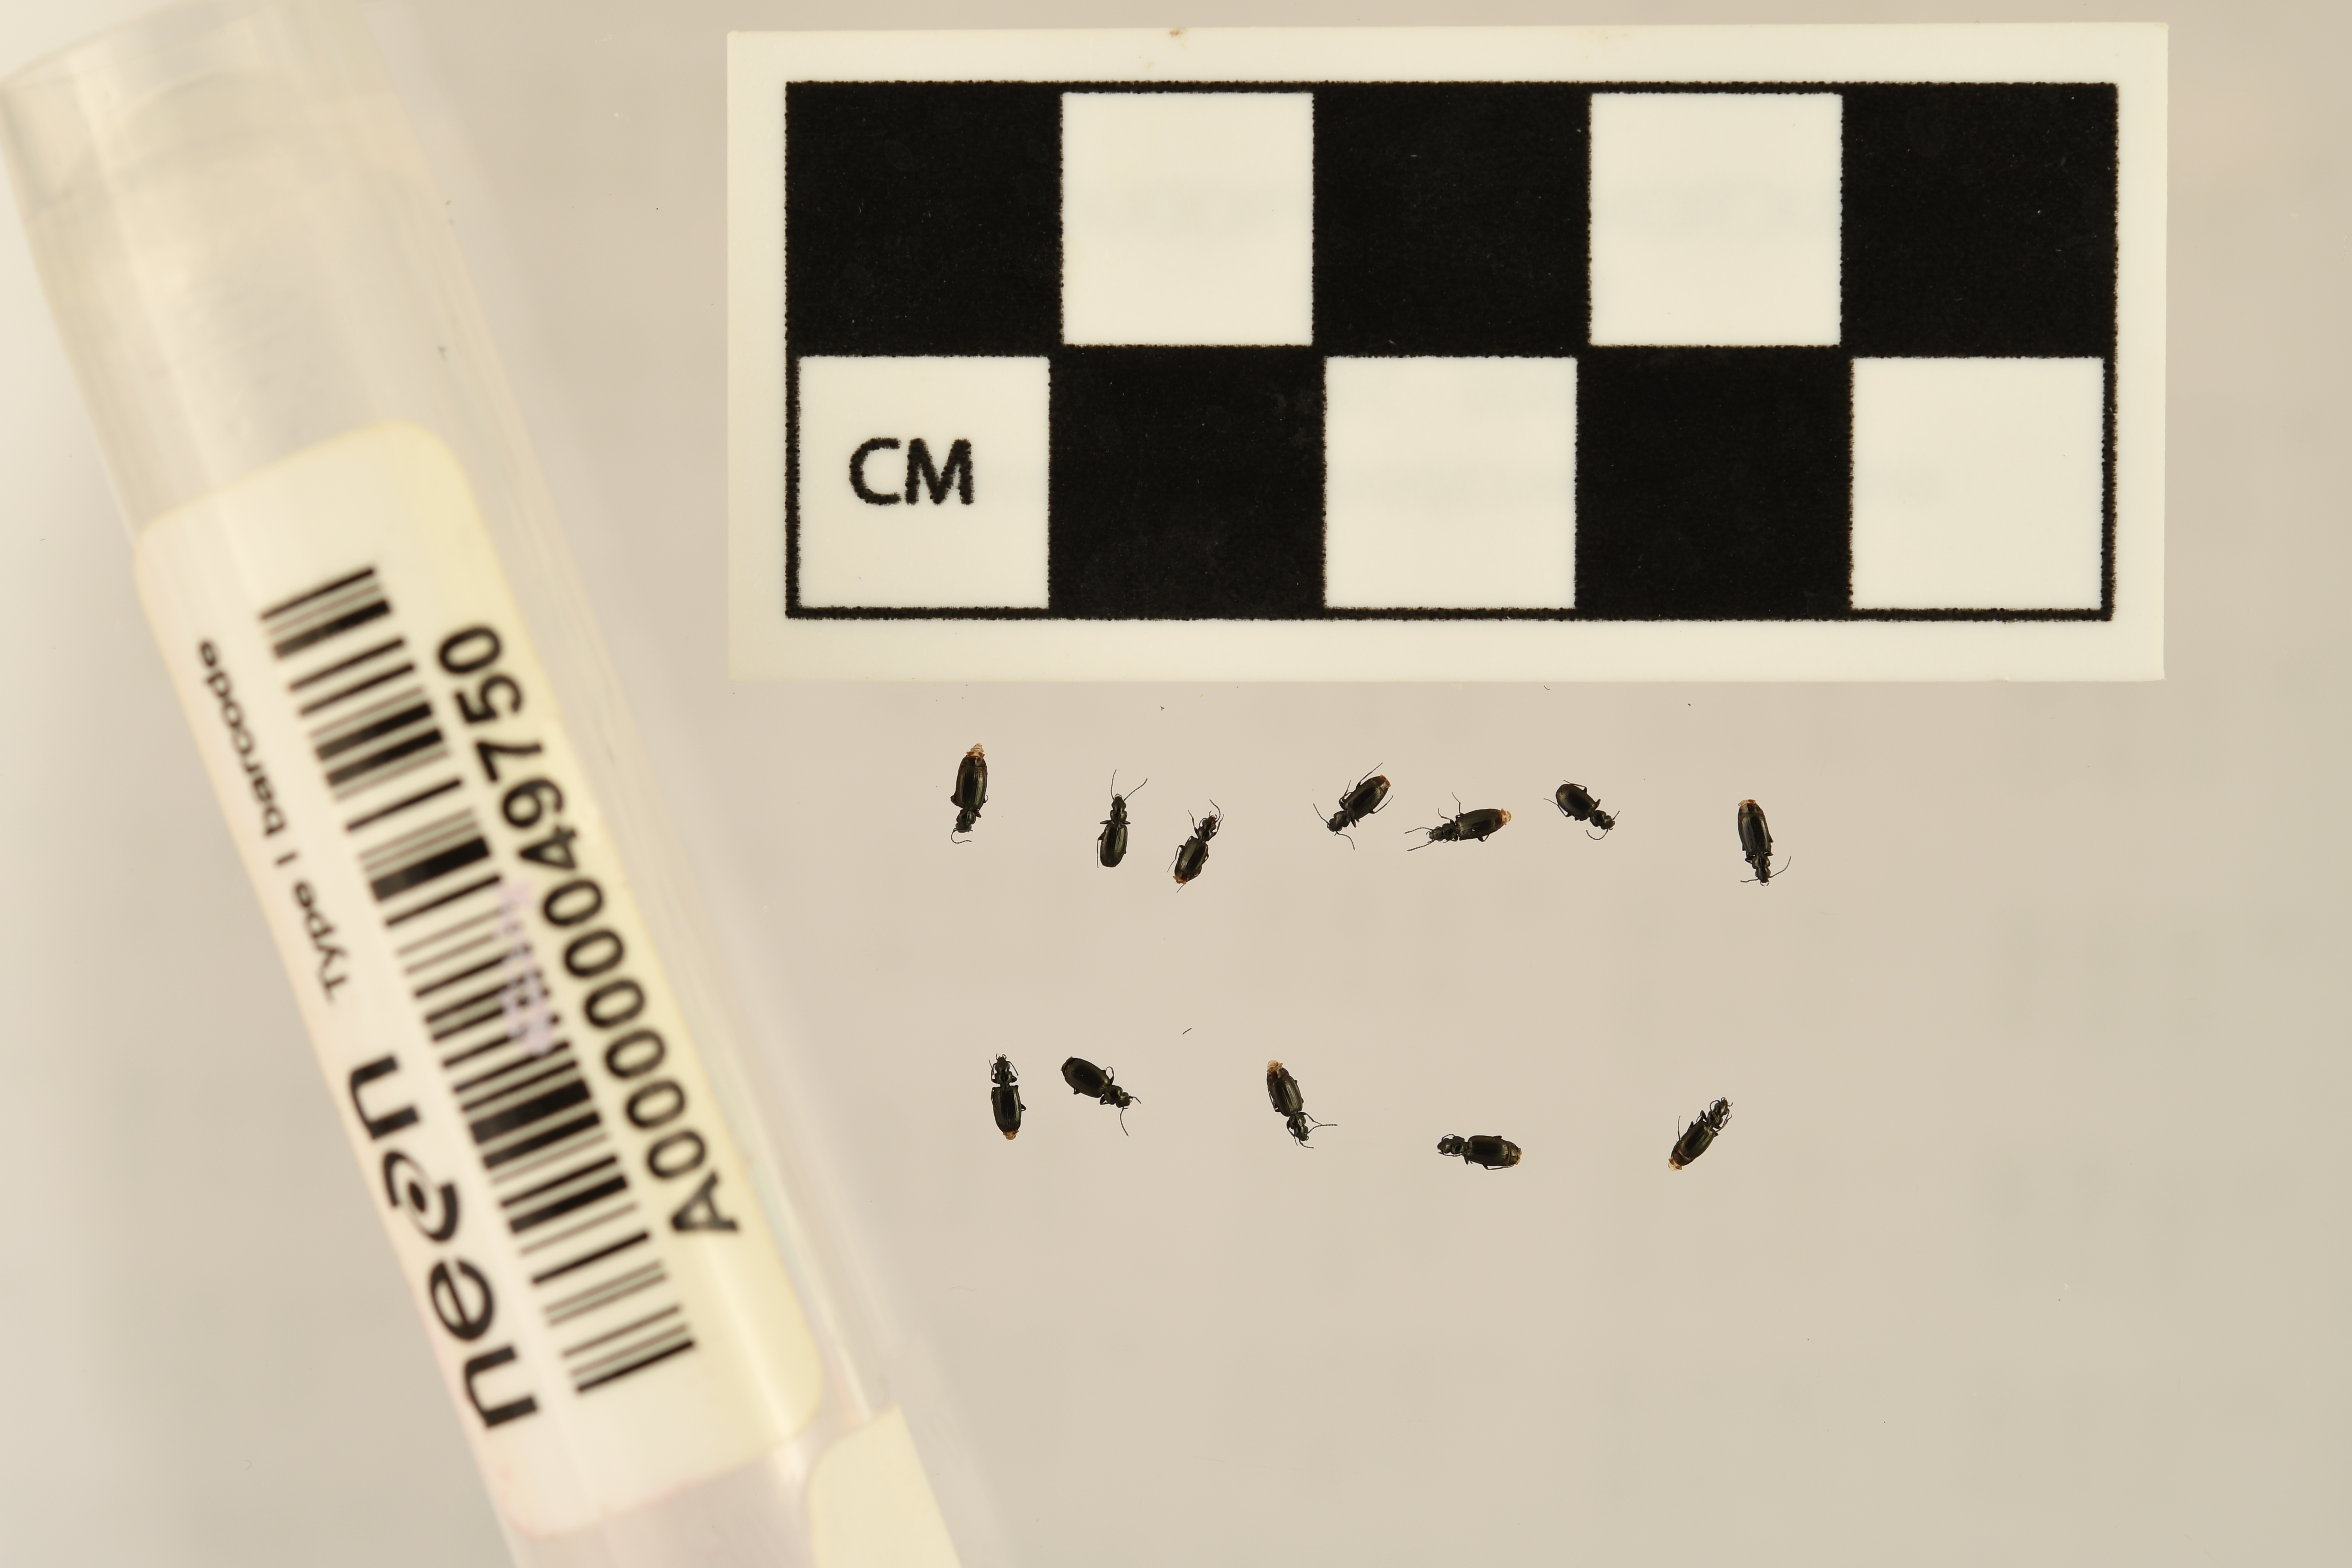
Syntomus americanus — Northern Great Plains Research Laboratory NEON, plot NOGP_010. Beetle 1, ElytraLength: 0.1578 cm (lying flat: Yes)

Syntomus americanus — Northern Great Plains Research Laboratory NEON, plot NOGP_010. Beetle 1, ElytraWidth: 0.1034 cm (lying flat: Yes)

Syntomus americanus — Northern Great Plains Research Laboratory NEON, plot NOGP_010. Beetle 2, ElytraLength: 0.1348 cm (lying flat: Yes)

Syntomus americanus — Northern Great Plains Research Laboratory NEON, plot NOGP_010. Beetle 2, ElytraWidth: 0.08672 cm (lying flat: Yes)

Syntomus americanus — Northern Great Plains Research Laboratory NEON, plot NOGP_010. Beetle 3, ElytraLength: 0.1355 cm (lying flat: Yes)

Syntomus americanus — Northern Great Plains Research Laboratory NEON, plot NOGP_010. Beetle 3, ElytraWidth: 0.07933 cm (lying flat: Yes)

Syntomus americanus — Northern Great Plains Research Laboratory NEON, plot NOGP_010. Beetle 4, ElytraLength: 0.1421 cm (lying flat: Yes)

Syntomus americanus — Northern Great Plains Research Laboratory NEON, plot NOGP_010. Beetle 4, ElytraWidth: 0.08672 cm (lying flat: Yes)

Syntomus americanus — Northern Great Plains Research Laboratory NEON, plot NOGP_010. Beetle 5, ElytraLength: 0.1468 cm (lying flat: Yes)

Syntomus americanus — Northern Great Plains Research Laboratory NEON, plot NOGP_010. Beetle 5, ElytraWidth: 0.09006 cm (lying flat: Yes)

Syntomus americanus — Northern Great Plains Research Laboratory NEON, plot NOGP_010. Beetle 6, ElytraLength: 0.134 cm (lying flat: Yes)

Syntomus americanus — Northern Great Plains Research Laboratory NEON, plot NOGP_010. Beetle 6, ElytraWidth: 0.09408 cm (lying flat: Yes)

Syntomus americanus — Northern Great Plains Research Laboratory NEON, plot NOGP_010. Beetle 7, ElytraLength: 0.1468 cm (lying flat: Yes)

Syntomus americanus — Northern Great Plains Research Laboratory NEON, plot NOGP_010. Beetle 7, ElytraWidth: 0.09076 cm (lying flat: Yes)

Syntomus americanus — Northern Great Plains Research Laboratory NEON, plot NOGP_010. Beetle 8, ElytraLength: 0.1439 cm (lying flat: Yes)

Syntomus americanus — Northern Great Plains Research Laboratory NEON, plot NOGP_010. Beetle 8, ElytraWidth: 0.08902 cm (lying flat: Yes)

Syntomus americanus — Northern Great Plains Research Laboratory NEON, plot NOGP_010. Beetle 9, ElytraLength: 0.1629 cm (lying flat: Yes)

Syntomus americanus — Northern Great Plains Research Laboratory NEON, plot NOGP_010. Beetle 9, ElytraWidth: 0.09626 cm (lying flat: Yes)

Syntomus americanus — Northern Great Plains Research Laboratory NEON, plot NOGP_010. Beetle 10, ElytraLength: 0.1434 cm (lying flat: Yes)

Syntomus americanus — Northern Great Plains Research Laboratory NEON, plot NOGP_010. Beetle 10, ElytraWidth: 0.0883 cm (lying flat: Yes)

Syntomus americanus — Northern Great Plains Research Laboratory NEON, plot NOGP_010. Beetle 11, ElytraLength: 0.1578 cm (lying flat: Yes)

Syntomus americanus — Northern Great Plains Research Laboratory NEON, plot NOGP_010. Beetle 11, ElytraWidth: 0.0934 cm (lying flat: Yes)

Syntomus americanus — Northern Great Plains Research Laboratory NEON, plot NOGP_010. Beetle 12, ElytraLength: 0.1446 cm (lying flat: Yes)

Syntomus americanus — Northern Great Plains Research Laboratory NEON, plot NOGP_010. Beetle 12, ElytraWidth: 0.08177 cm (lying flat: Yes)